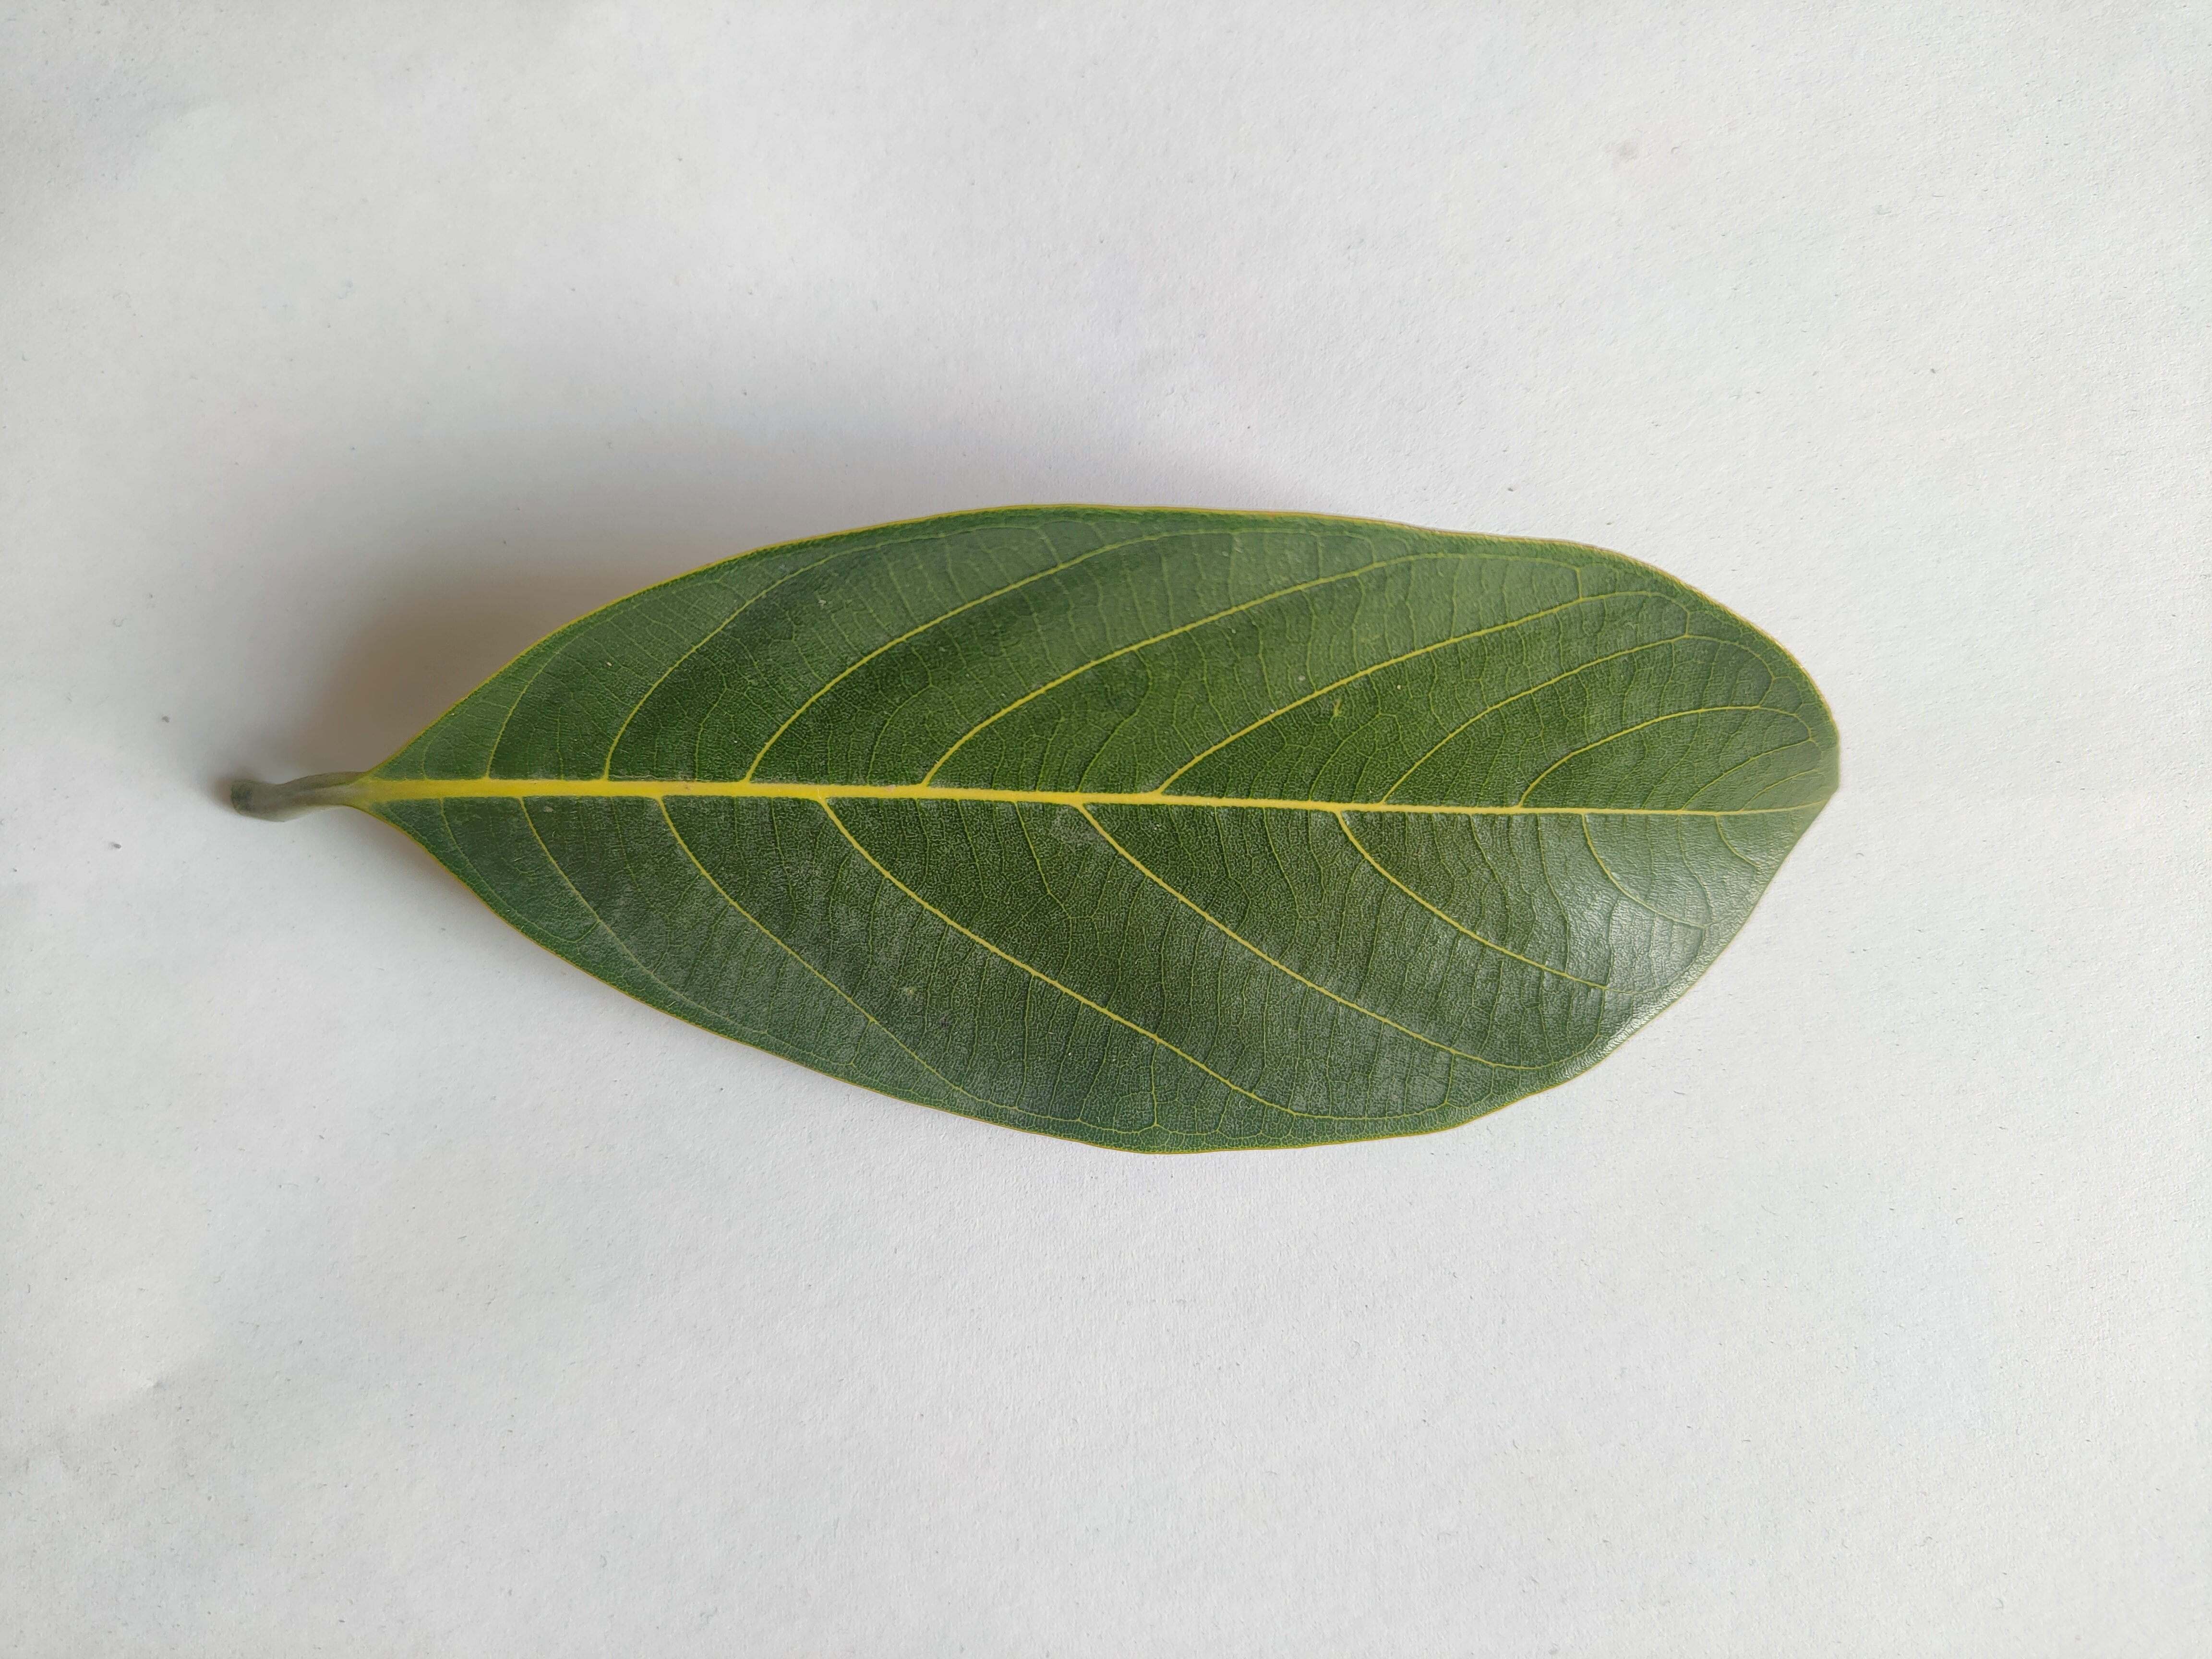
Leaf variety: Jackfruit